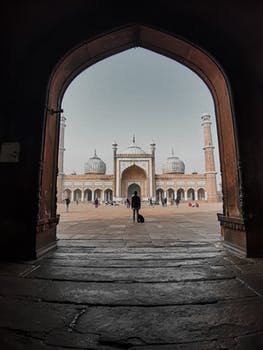
Label: No Watermark